Agungi

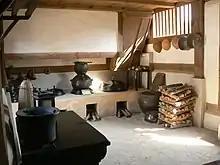
A traditional Korean kitchen with "agungi" (firebox) and "buttumak" (hearth)

An agungi is a firebox found in traditional Korean kitchens which is used to burn firewood or other fuel for cooking. It is also a part of the traditional floor heating system, or ondol. The flat cooktop counter or hearth installed over the "agungi" is called a buttumak.